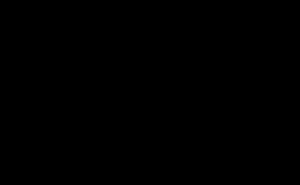
Un amplificateur électronique est un système électronique augmentant la tension et/ou l’intensité d’un signal électrique. L’énergie nécessaire à l’amplification est tirée de l’alimentation électrique du système. Un amplificateur parfait ne déforme pas le signal d’entrée : sa sortie est une réplique exacte de l’entrée mais d’amplitude majorée.